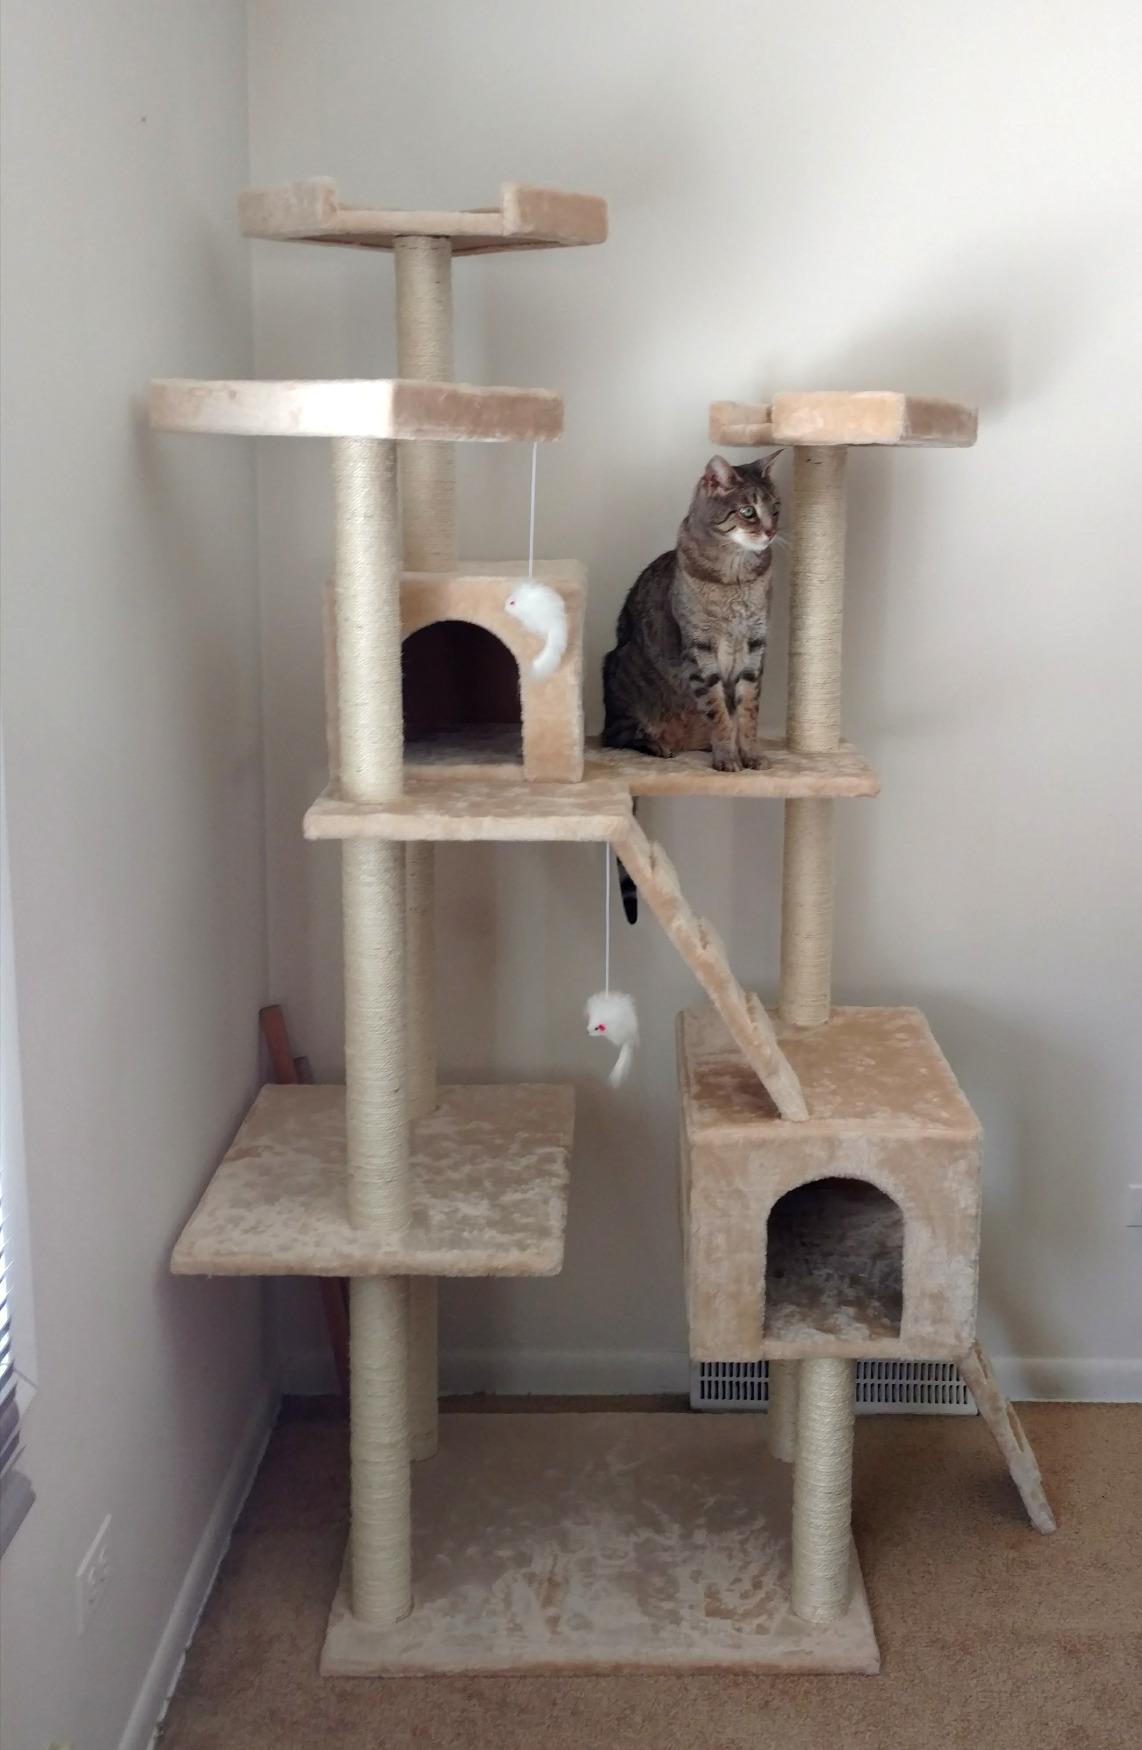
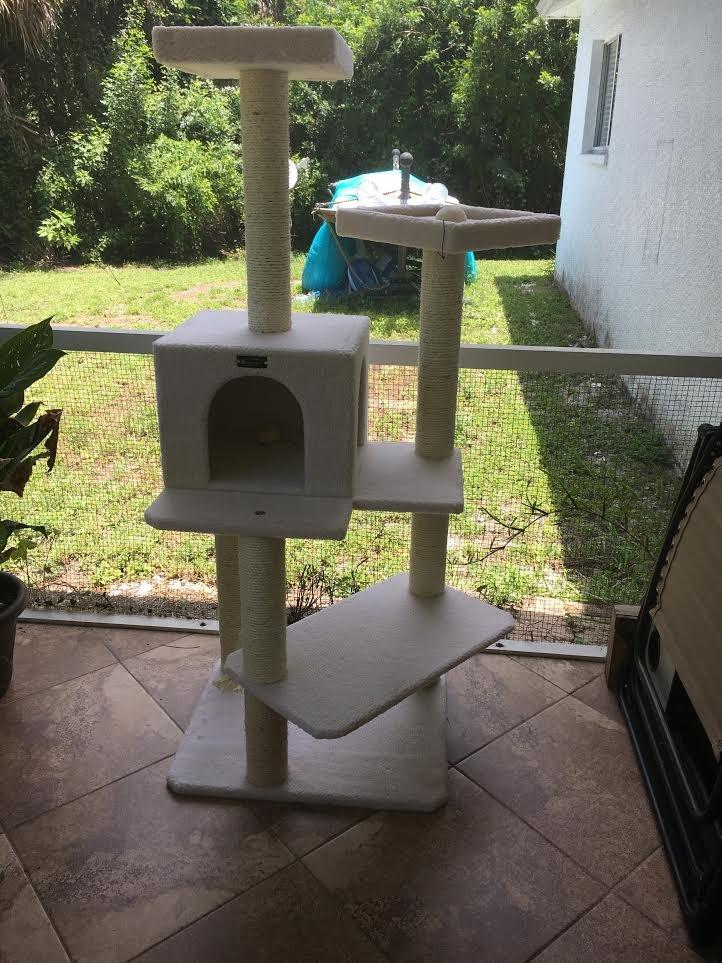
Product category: items_cat tree
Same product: no